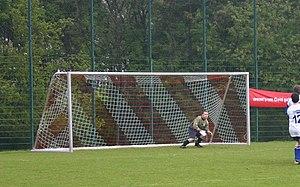
Dans certains sports, un filet est un équipement matériel permettant soit de séparer un terrain en deux parties, soit de matérialiser l'intérieur d'un but.
Le but au football est un cadre rectangulaire de 7,32 mètres de large sur 2,44 mètres de haut, défendu par un gardien de but. Un but est marqué quand le ballon a entièrement franchi la ligne de but entre les poteaux et sous la barre transversale.